Firearm

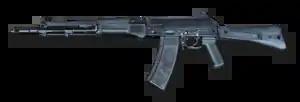
The AK-107, an assault rifle chambered in 5.45×39mm

An assault rifle is commonly defined as a selective-fire rifle chambered in an intermediate cartridge (such as 5.56×45mm NATO, 7.62×39mm, 5.45×39mm, and .300 AAC Blackout) and fed with a detachable magazine. Assault rifles are also usually smaller than full-sized rifles such as battle rifles.